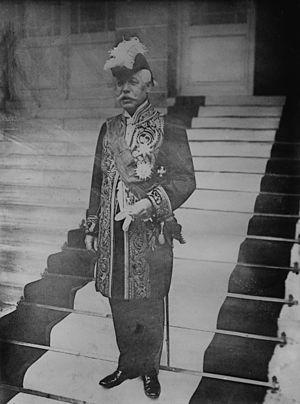
La mobilisation française de 1914 est l'ensemble des opérations au tout début de la Première Guerre mondiale qui permet de mettre l'armée et la marine françaises sur le pied de guerre, avec notamment le rappel théorique sous les drapeaux de tous les Français aptes au service militaire. Planifiée de longue date, l'affectation de chaque homme était prévue selon son âge et sa résidence.
Le baron Wilhelm Eduard von Schoen est un diplomate qui fut secrétaire d'État au ministère des Affaires étrangères de l'empire allemand.